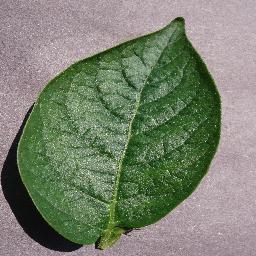
Label: Potato___healthy